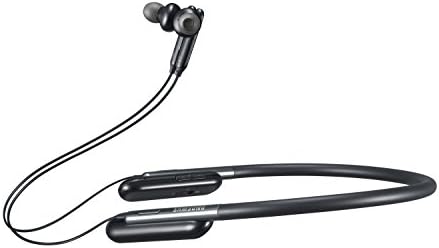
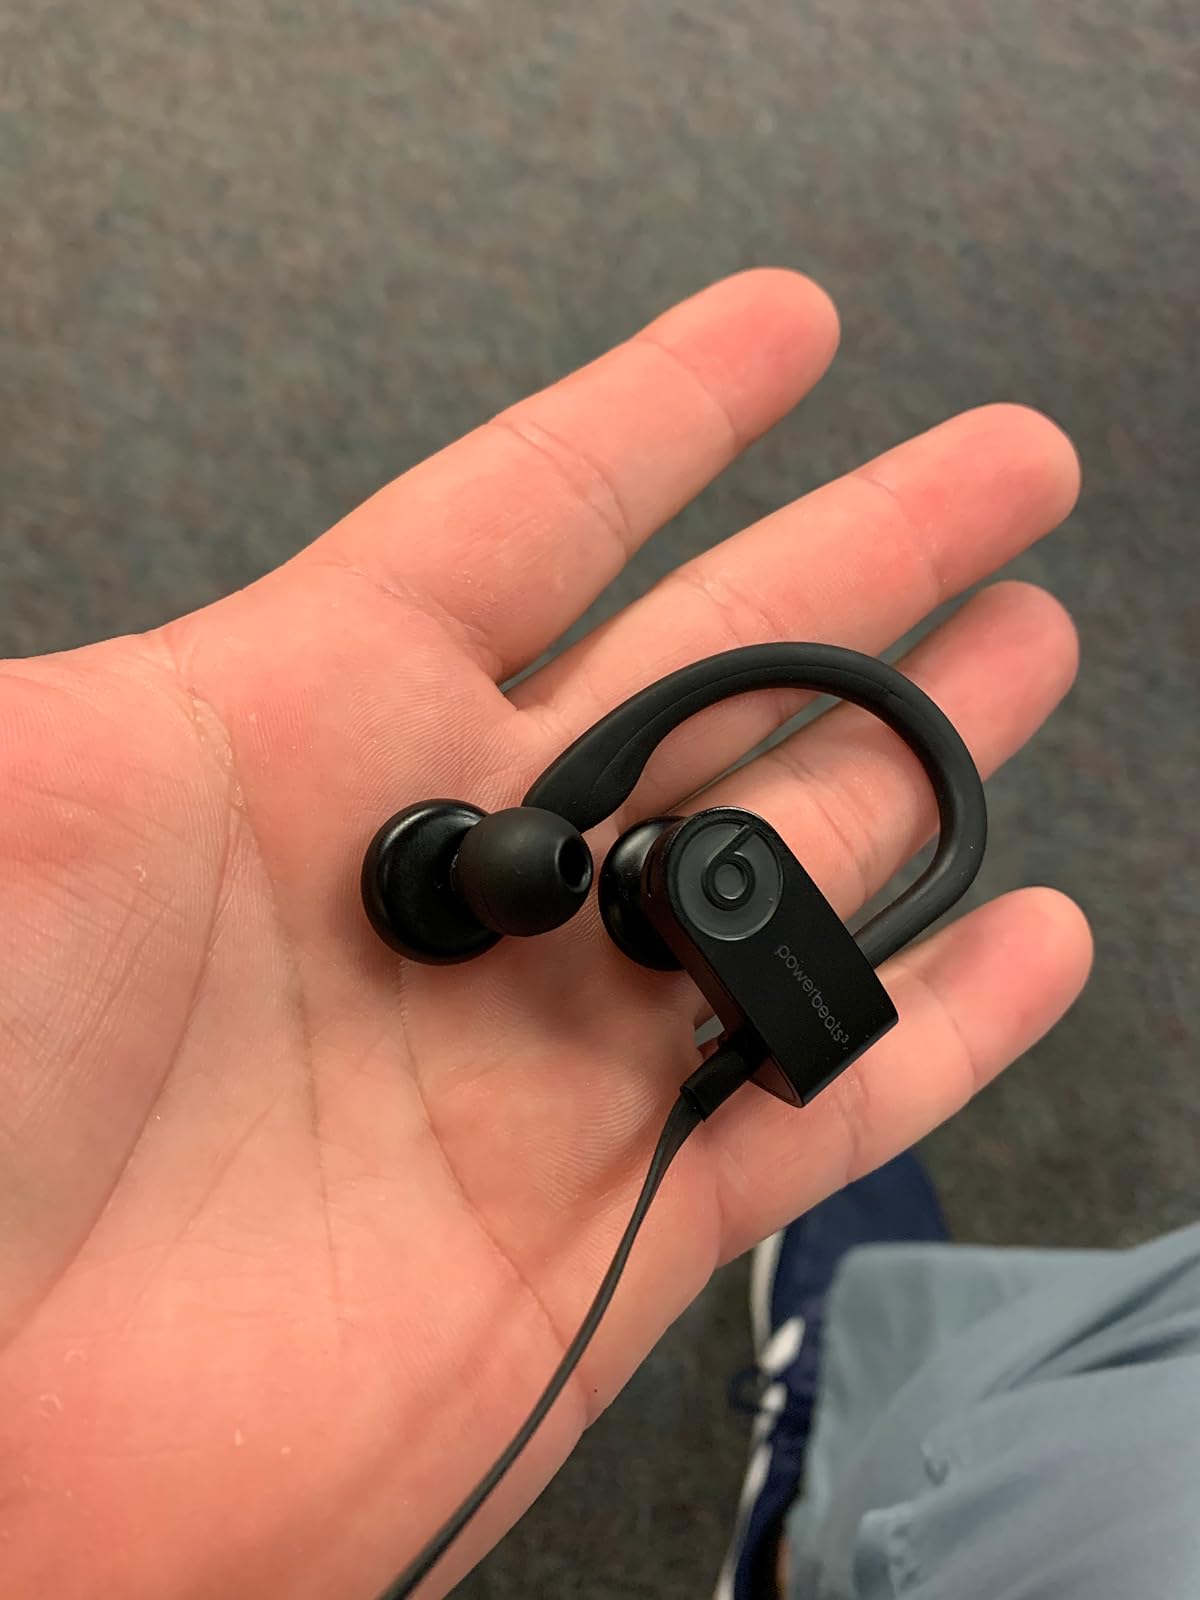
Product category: headphones
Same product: no